Britannia Centre Spandau

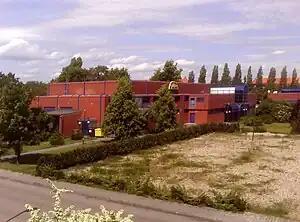
The former Cinema Complex in May 2009.

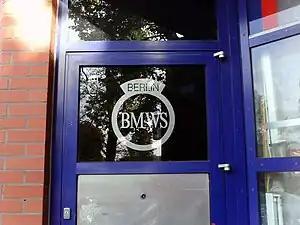
Reminder of the Berlin Military Welfare Service (BMWS) at the demolished Cinema Complex

On 1 August 1946, the "Summit House" on Theodor-Heuss-Platz was formally opened as a NAAFI Club and was adapted to the changing needs over the years. In 1977 a study recommended the construction of a new facility. At the same time the future of Spandau Prison was put to diplomatic negotiations. In 1982 a Four Power Agreement was reached, which included a statement from the Governing Mayor of Berlin, Richard von Weizsäcker, that Spandau Prison should be demolished as quickly as possible after the death of its lone inmate Rudolf Hess.